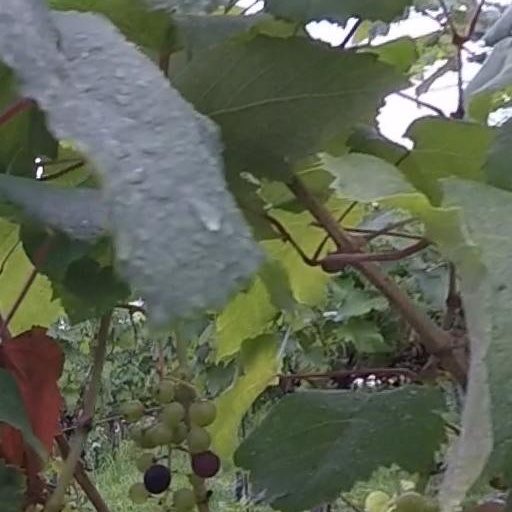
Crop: grape